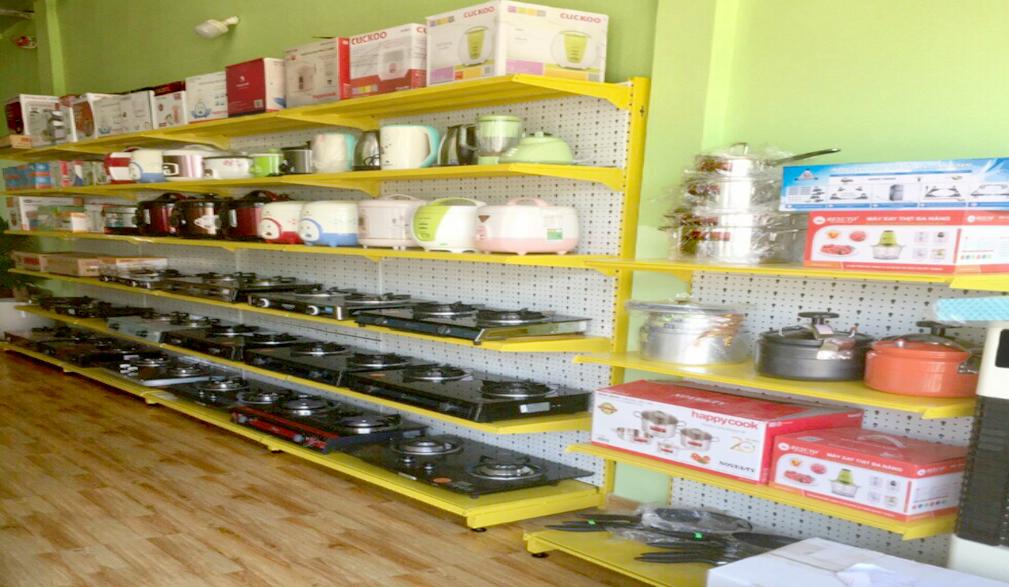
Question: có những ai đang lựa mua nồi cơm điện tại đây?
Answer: không có ai đang lựa mua nồi cơm điện tại đây cả